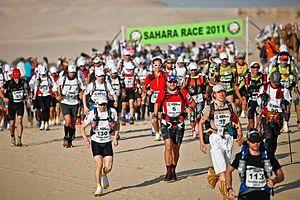
Un ultra-marathon, est une course à pied plus longue que la longueur traditionnelle du marathon de 42,195 km.
L’ultrafond ou ultra-marathon ou ultra-distance ou longue distance, ou très longue distance ou grande distance ou très grande distance sont des qualificatifs pour désigner les courses qui comptent le plus grand nombre de kilomètres parcourus dans les domaines sportifs de la course à pied, du cyclisme, de la natation, du canoë-kayak.